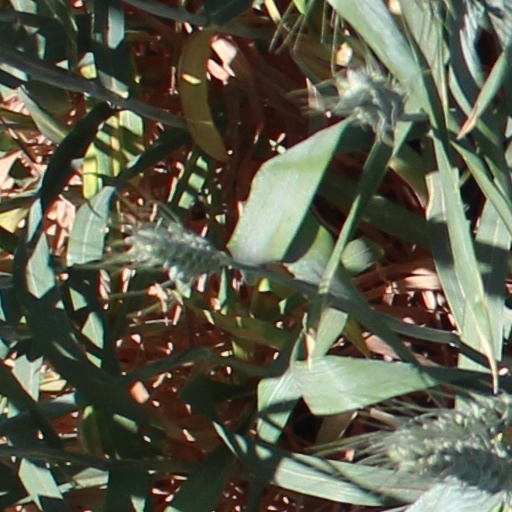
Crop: wheat